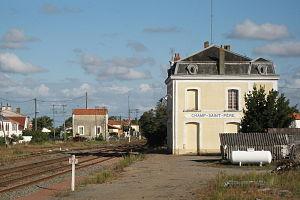
Le Champ-Saint-Père, appelé localement « Champ-Saint-Père », est une commune du Centre-Ouest de la France, située dans le département de la Vendée en région Pays de la Loire.
La gare du Champ-Saint-Père est une gare ferroviaire française, aujourd’hui fermée, de la ligne de la ligne de Nantes-Orléans à Saintes, située sur le territoire de la commune du Champ-Saint-Père, dans le département de la Vendée, en région Pays de la Loire. Elle se trouve à environ 800 mètres du centre du village.